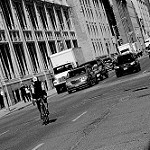
Scene: Outdoor